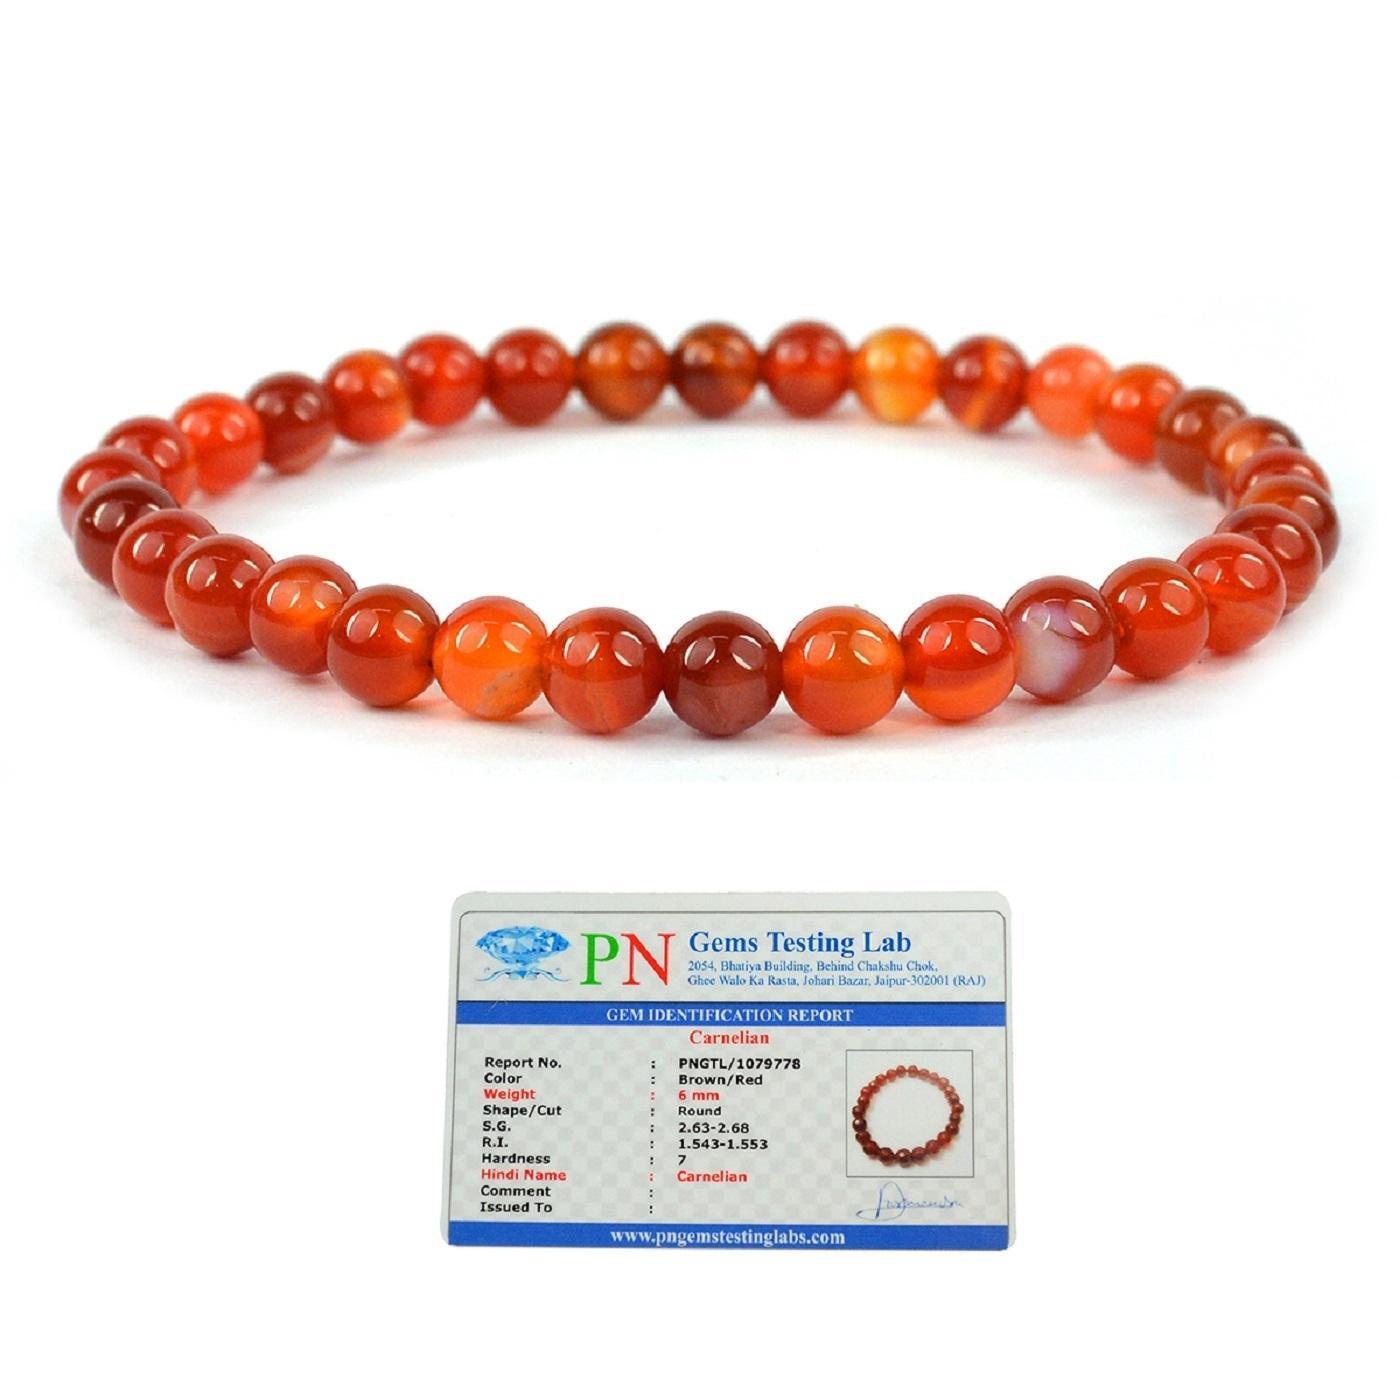
Reiki Crystal Products Carnelian Certified Bracelet Round Bead 6 mm Bracelet for Reiki And Crystal Healing
Type: Bracelets & Bangles
Brand: Reiki Crystal Products
Price: Rs. 499
Stretchable Elastic Handmade Natural Crystal Stone Bracelet | Diameter : 2.5 Inch. | Stone Size - 6 mm | Charged By Reiki Grand Master & Vastu Expert
Features: Stretchable Elastic Handmade Natural Crystal Stone Bracelet | Diameter : 2.5 Inch. | Stone Size - 6 mm | Charged By Reiki Grand Master & Vastu Expert,Natural Healing Stone for Reiki Healing, Crystal Healing, Numerology, Tarot, Astrology, Vastu, Angle Healing & Feng Shui,100% Authentic, Original and Natural Healing Stone / Crystal - small holes, crack marks on the surface or inside the stones are often visible,Material : Natural Healing Stones See Images & Product Description For Healing Properties /Advantages,Stylish Party-Daily-Office-Casual Wear Reiki Healing Stone Bracelet for Men, Women, Boys, Girls. Best for Gifting & Personal Use.
Included: Pack of 1 X Carnelian 6mm Certified Bracelet